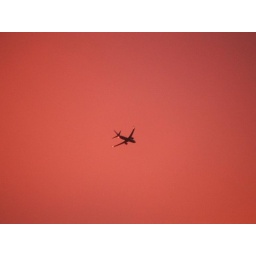
June 2nd 2008 the evening sky above our house